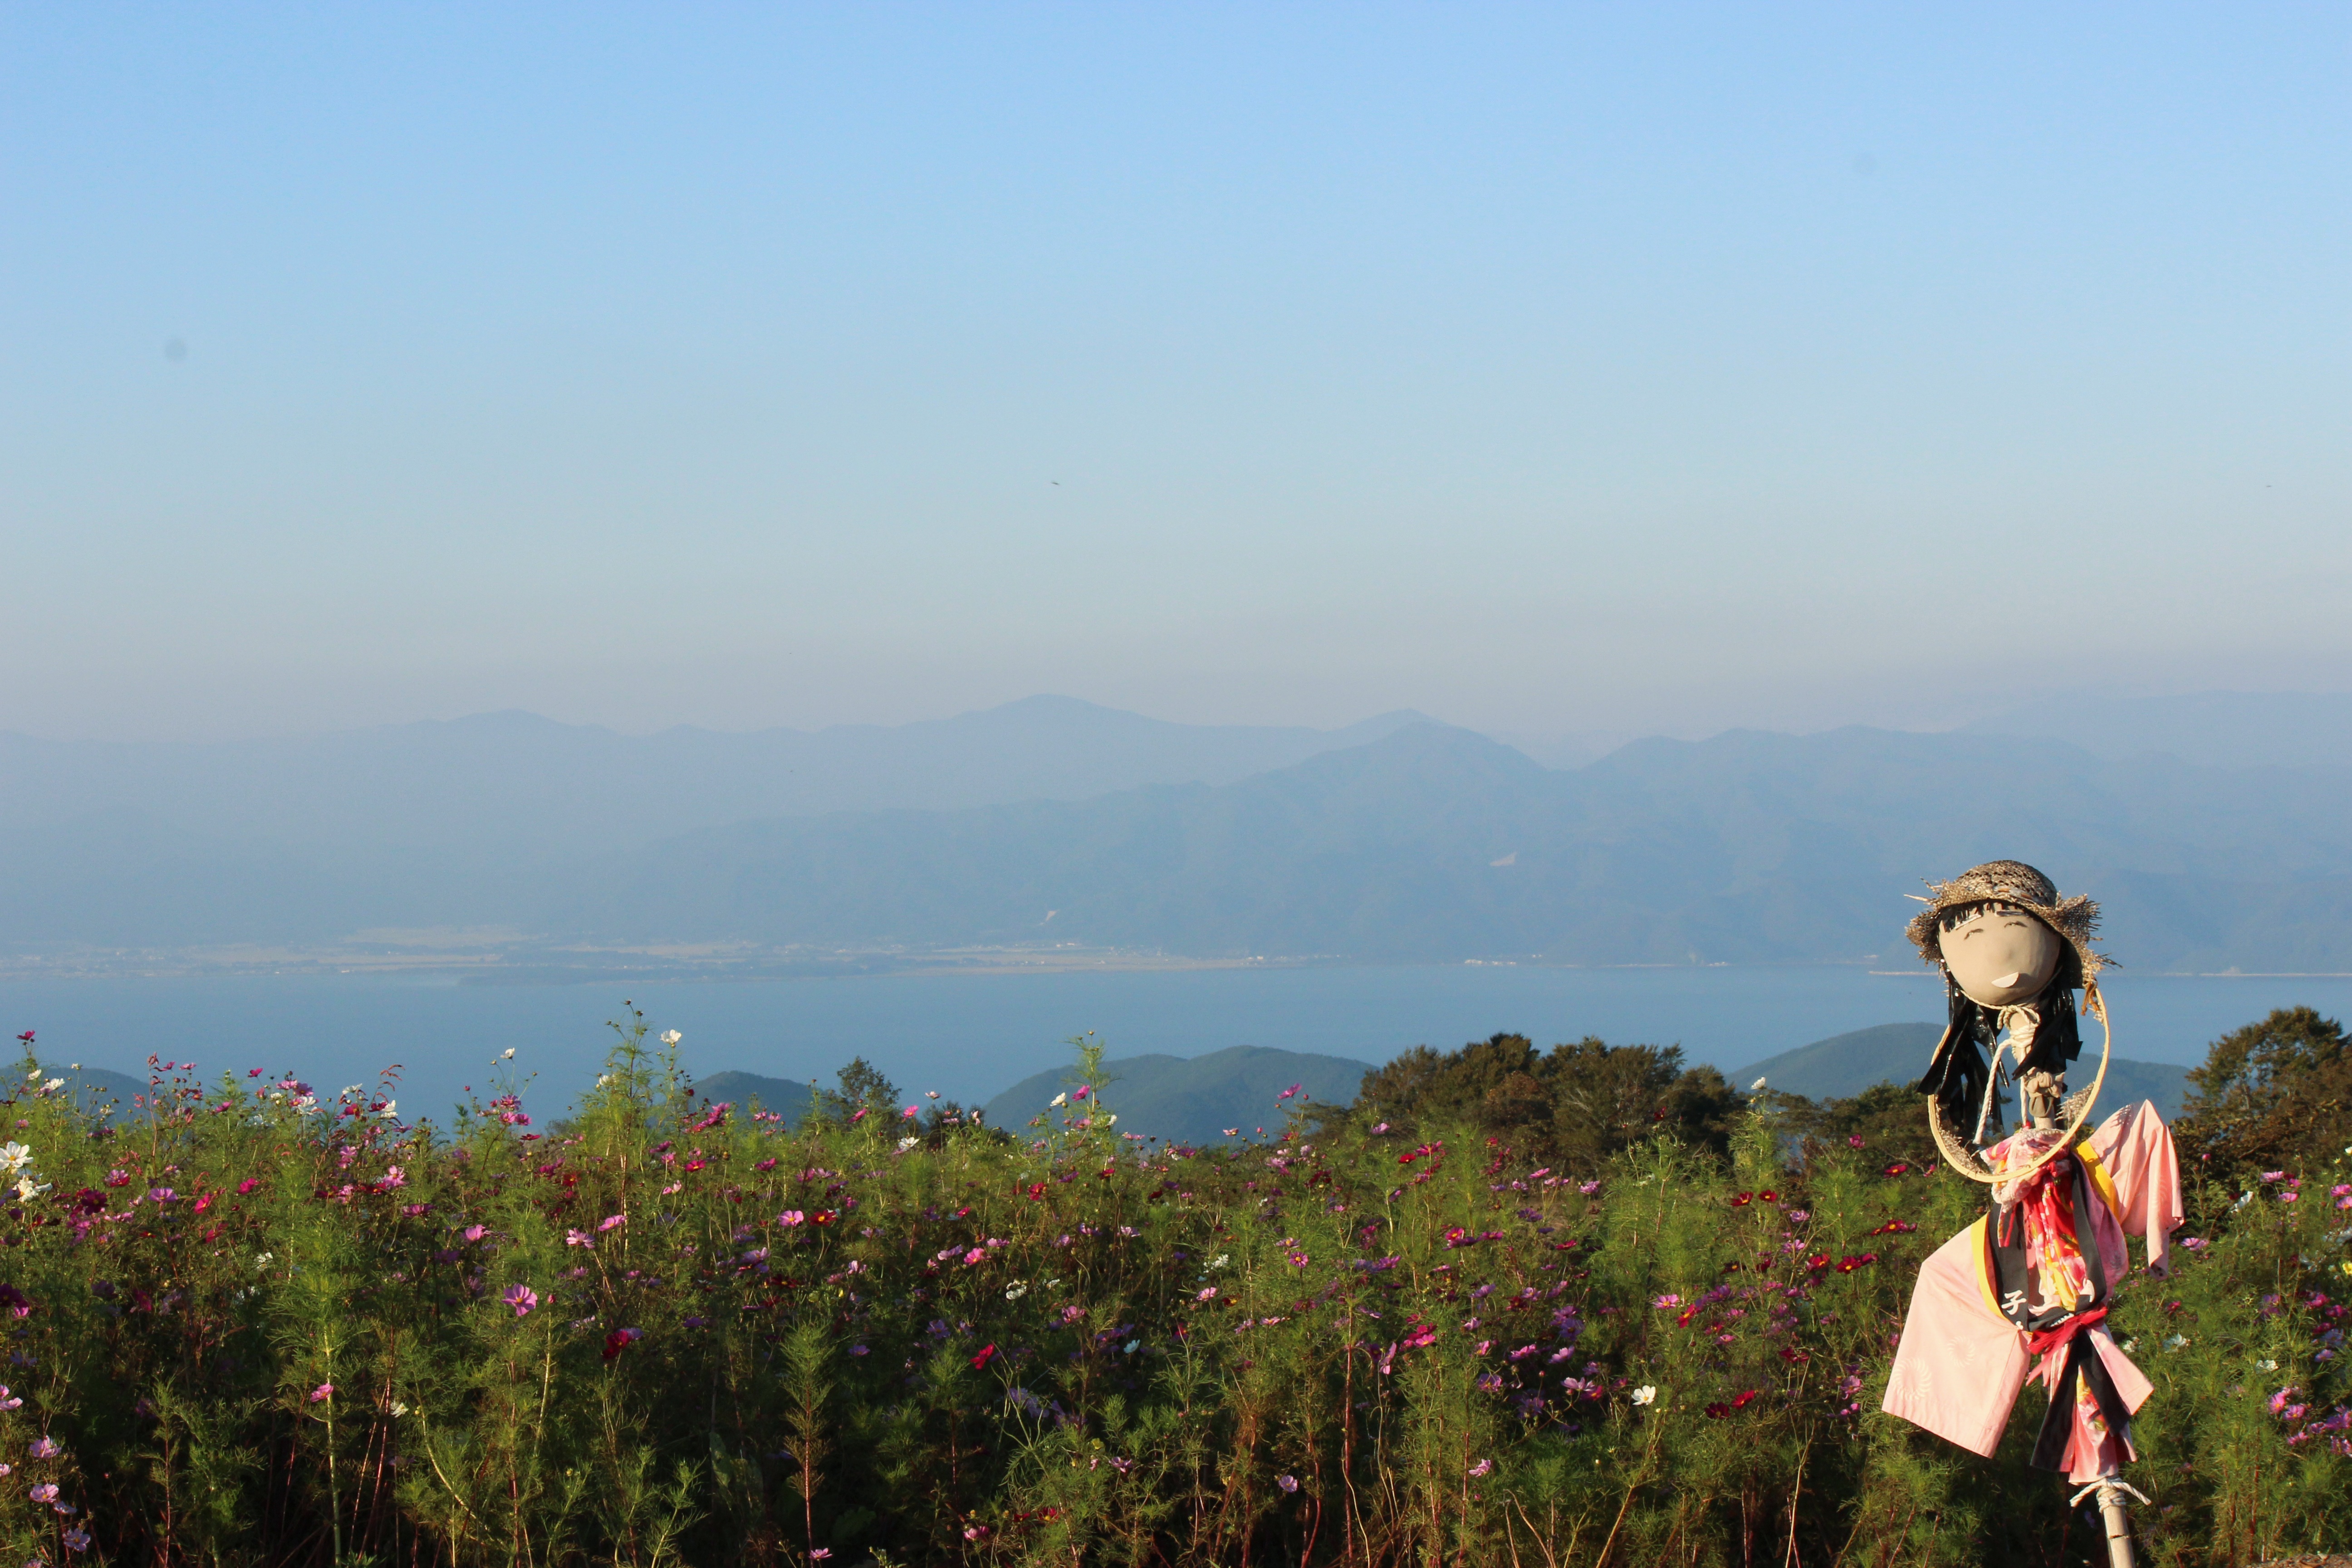
walking, mountain, hiking, meadow, hill, flower, adventure, mountain range, ridge, scarecrow, mountainous landforms, nunobiki plateau, lake inawashiro